Transgender rights in New Zealand

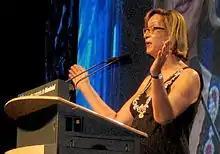
Georgina Beyer, the first New Zealand transgender member of parliament, pictured addressing the Asia/Pacific plenary session of the International Conference on LGBT Human Rights in Montreal in 2006

Transgender and non-binary people in New Zealand face discrimination in several aspects of their lives. The law is unclear on the legal status of discrimination based on gender identity, and also for intersex people.